Eileen Gu

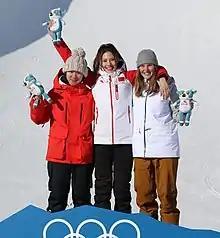
Mascot Ceremony of Freestyle skiing - Women's Halfpipe at the 2020 Winter Youth Olympics in Lausanne, Switzerland on 20 January 2020. (Left to Right): Li Fanghui, Eileen Gu and Hanna Faulhaber

Gu competed for the United States at the 2018–19 FIS Freestyle Ski World Cup. She began competing for China in June 2019 after requesting a change of nation with the International Ski Federation. Her goal was to compete for China in the 2022 Winter Olympics. She announced the change on Weibo and Instagram, stating that through skiing she hopes "to help inspire millions of young people" in China and "to unite people, promote common understanding, create communication, and forge friendships between nations."